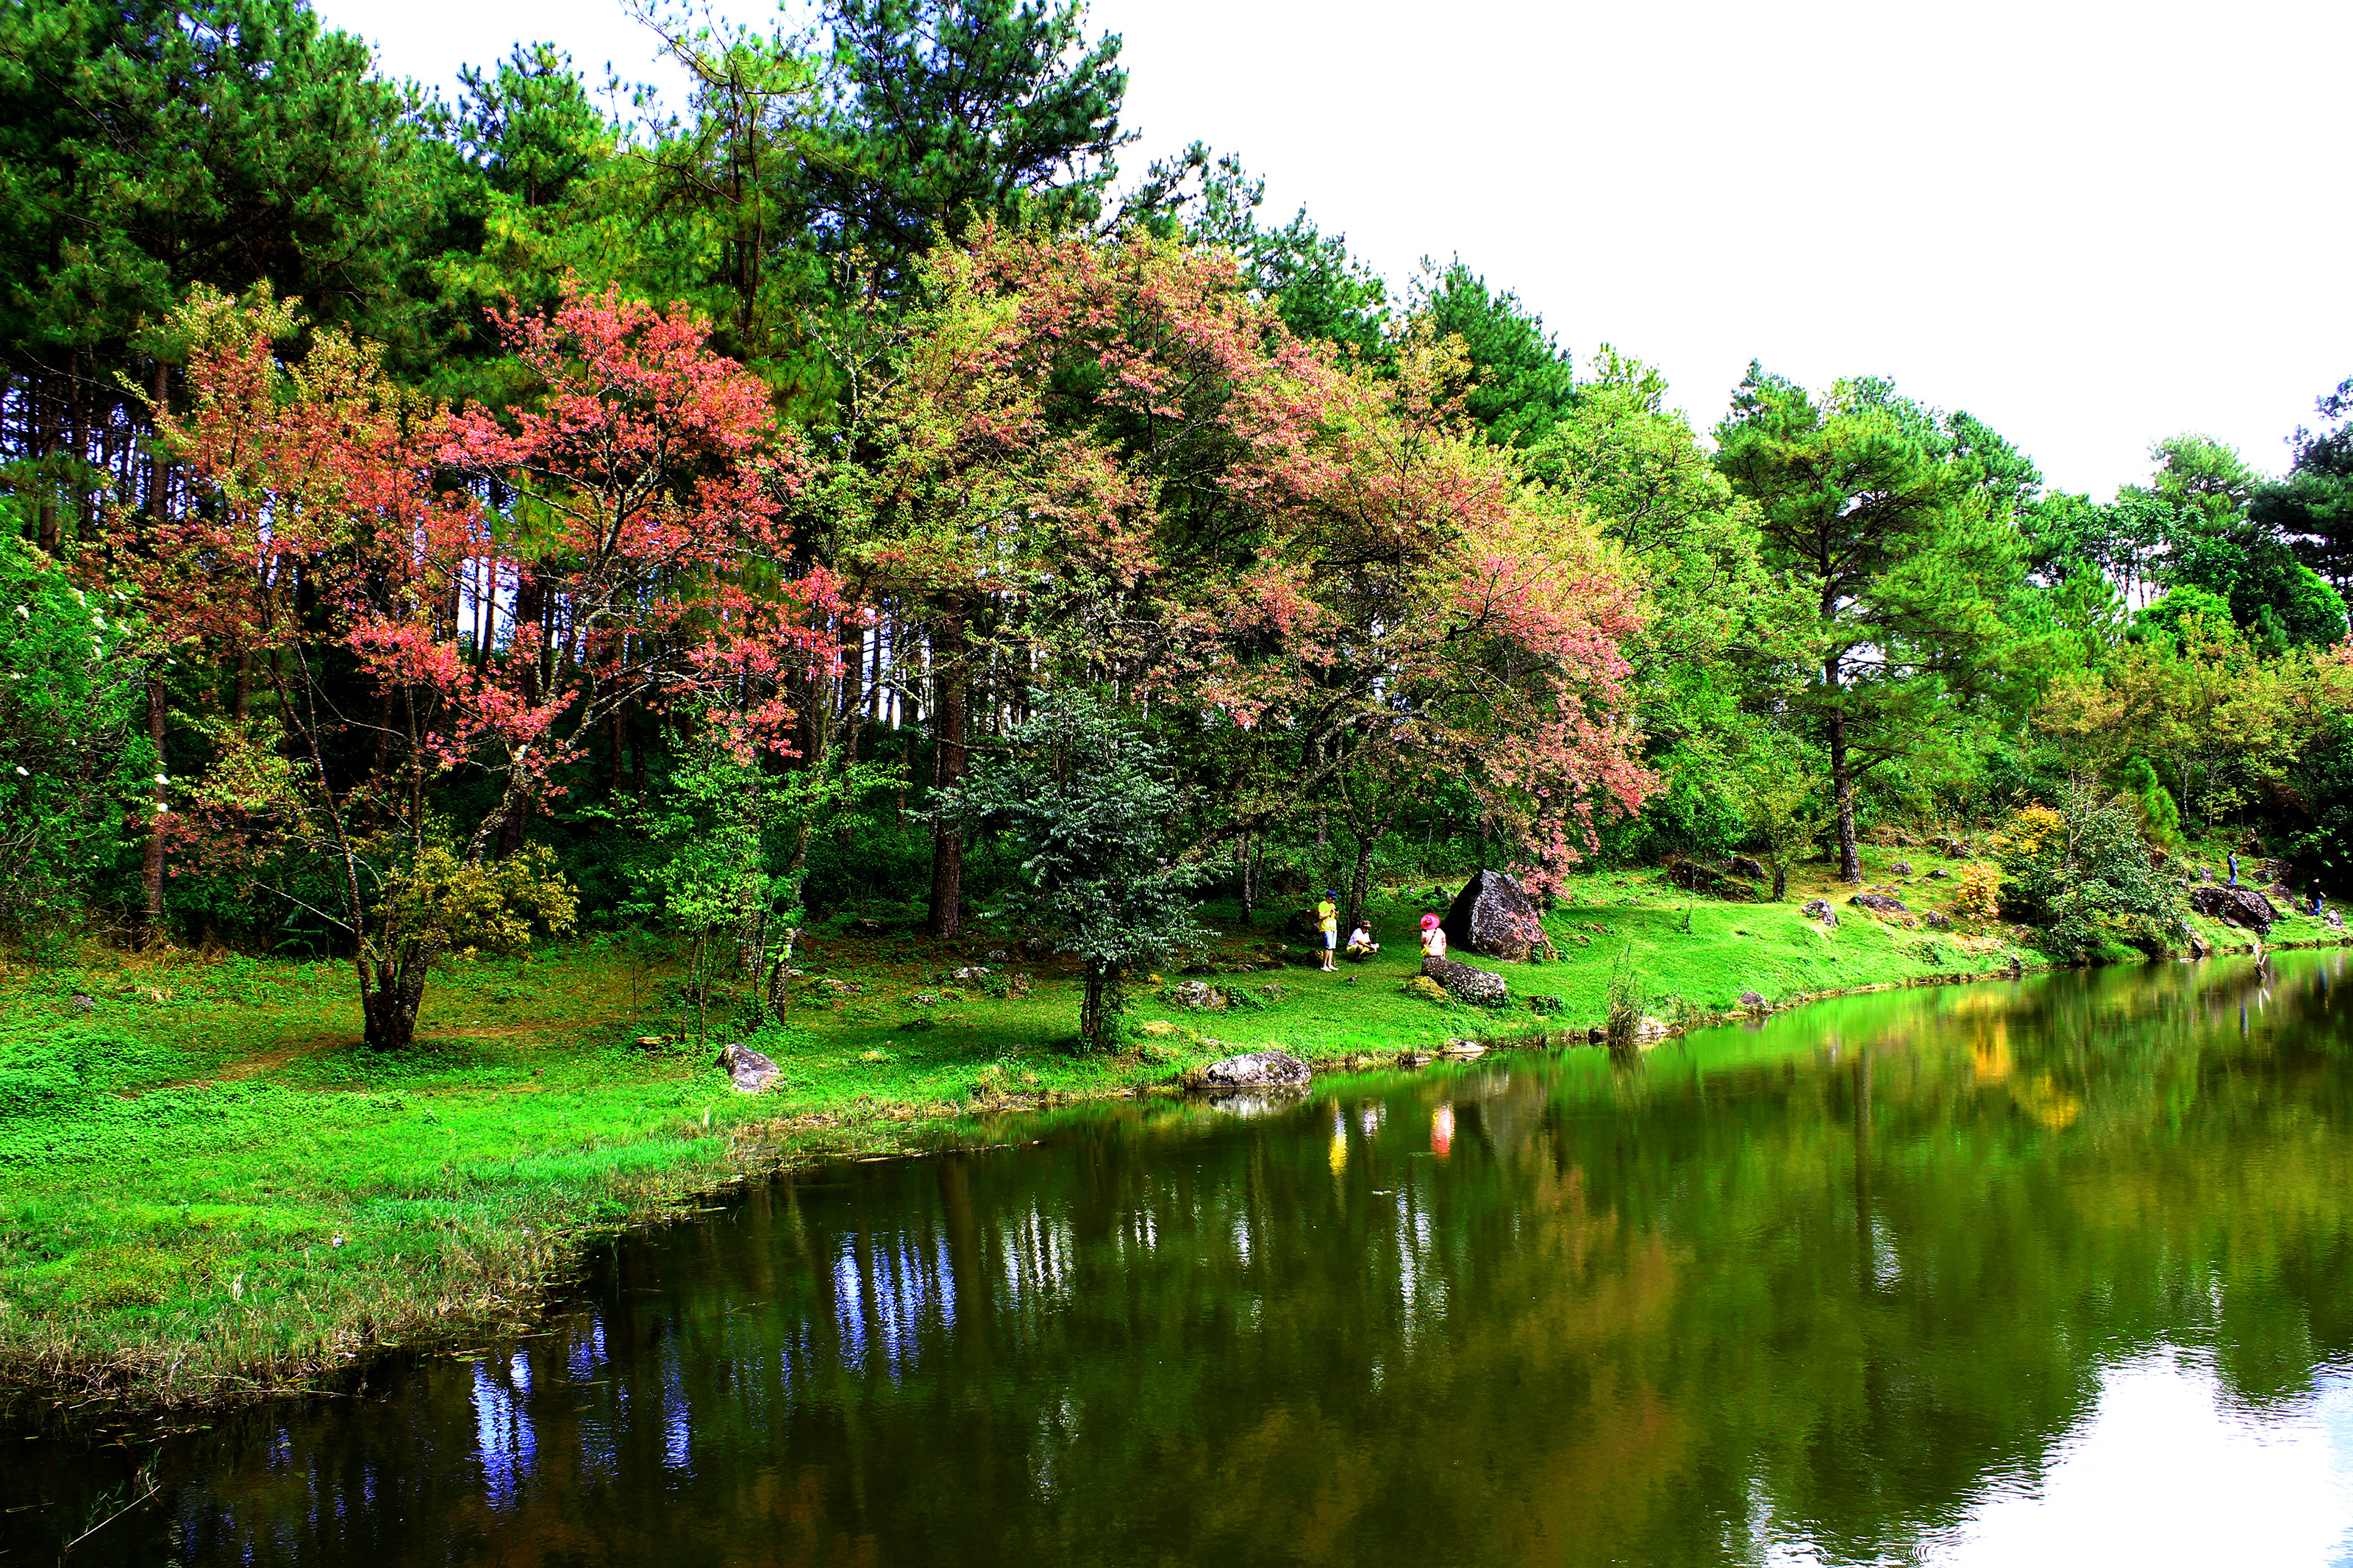
tree, nature, sakura, beautiful, pink, cherry, season, flower, spring, blooming, petal, thailand, branch, blossom, plant, natural, background, scene, bloom, garden, outdoors, thai, flora, botany, landscape, floral, beauty, blossoming, park, chiang mai, reflection, natural landscape, water, vegetation, leaf, green, pond, natural environment, bank, sky, river, nature reserve, woody plant, lake, wilderness, biome, waterway, grass, autumn, watercourse, forest, riparian forest, botanical garden, bayou, reservoir, lacustrine plain, sunlight, state park, wildlife, theatrical scenery, national park, house, temperate broadleaf and mixed forest, woodland, shrub, wetland, tourism, deciduous